Juan Martín del Potro

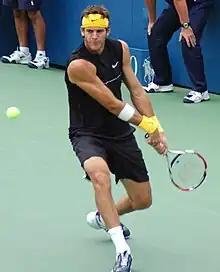
Del Potro at the 2009 US Open

Seeded sixth at the US Open, del Potro began by defeating Juan Mónaco and Jürgen Melzer in straight sets, before dropping a set but defeating Köllerer to reach the fourth round. He defeated a resurgent Juan Carlos Ferrero to advance to the quarterfinals for the second consecutive year. Del Potro then advanced to the semifinals by defeating Marin Čilić. Del Potro was down a set and a break, before winning 17 of the final 20 games to win the match. His advance to the semifinals ensured his return to the top 5 in the rankings. He then crushed world No. 3 and reigning Australian Open champion Rafael Nadal in the semifinals, to reach his first Grand Slam final. This was his third consecutive victory over Nadal and made him the first Argentine to reach a Grand Slam singles final since Mariano Puerta at the 2005 French Open. In the final, del Potro rallied from a set and a break down to defeat world No. 1 and five-time defending champion Roger Federer in five sets; his first victory over Federer after six previous defeats, and Federer's first loss in the US Open since 2003. Del Potro stated, "Since [I was] young, I dream with this and take trophy with me", said del Potro, who became the first Argentine male to win the title since Guillermo Vilas in 1977. "I did my dream, and it's unbelievable moment. It's amazing match, amazing people. Everything is perfect." After the match, Federer praised del Potro; "I thought he hung in there and gave himself chances and, in the end, was the better man."